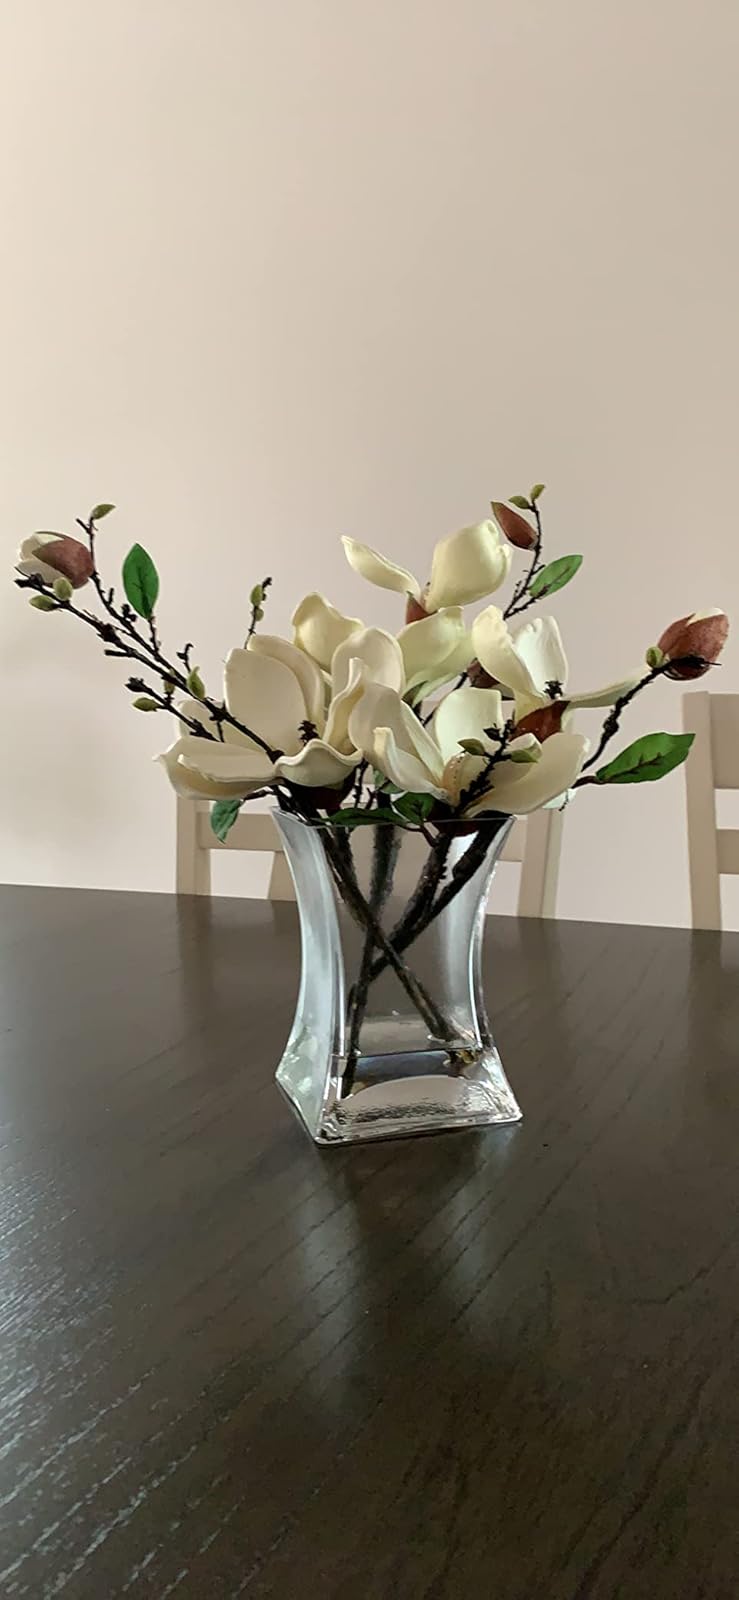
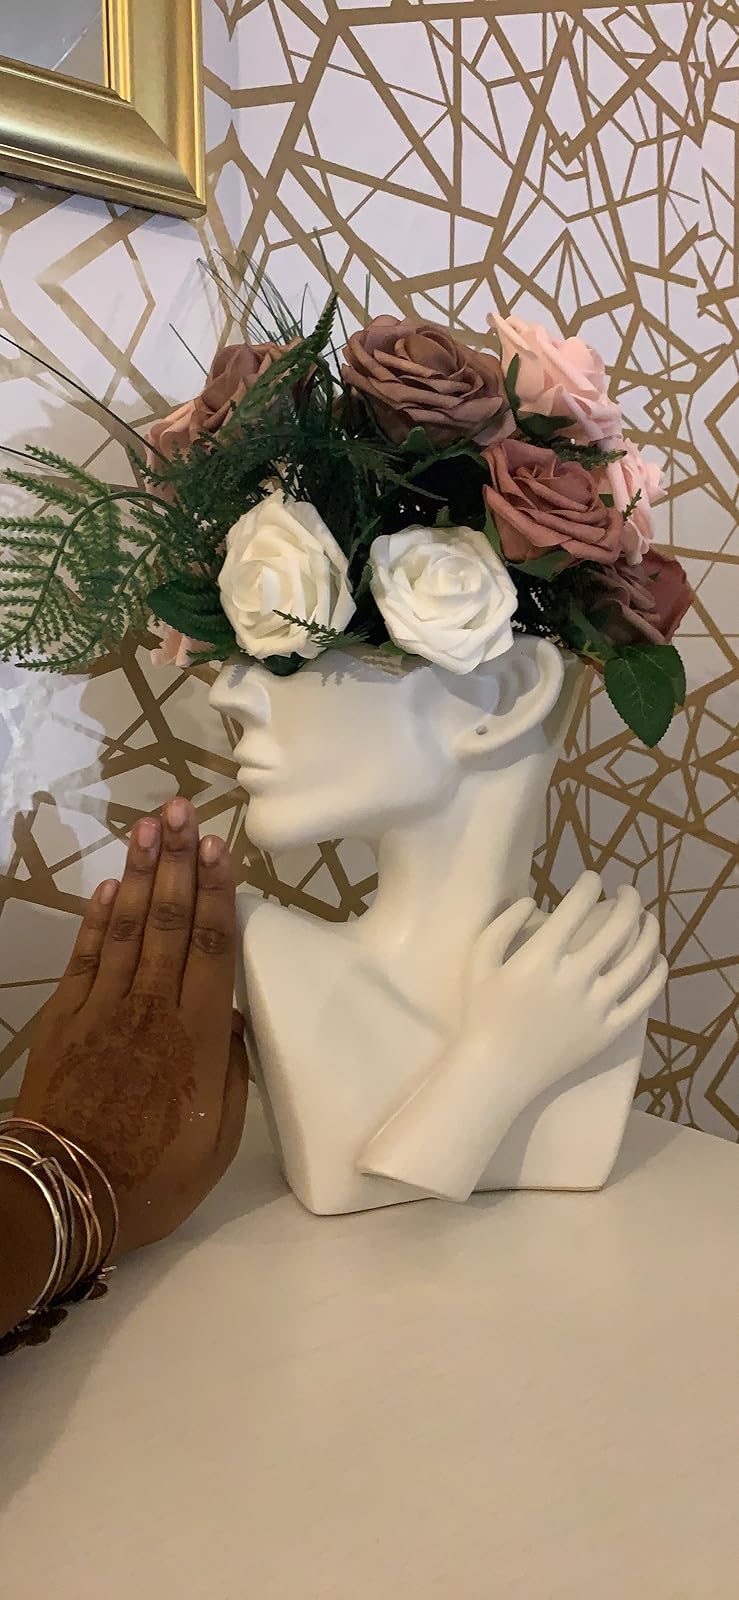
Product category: vase
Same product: no